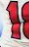
Number: 1